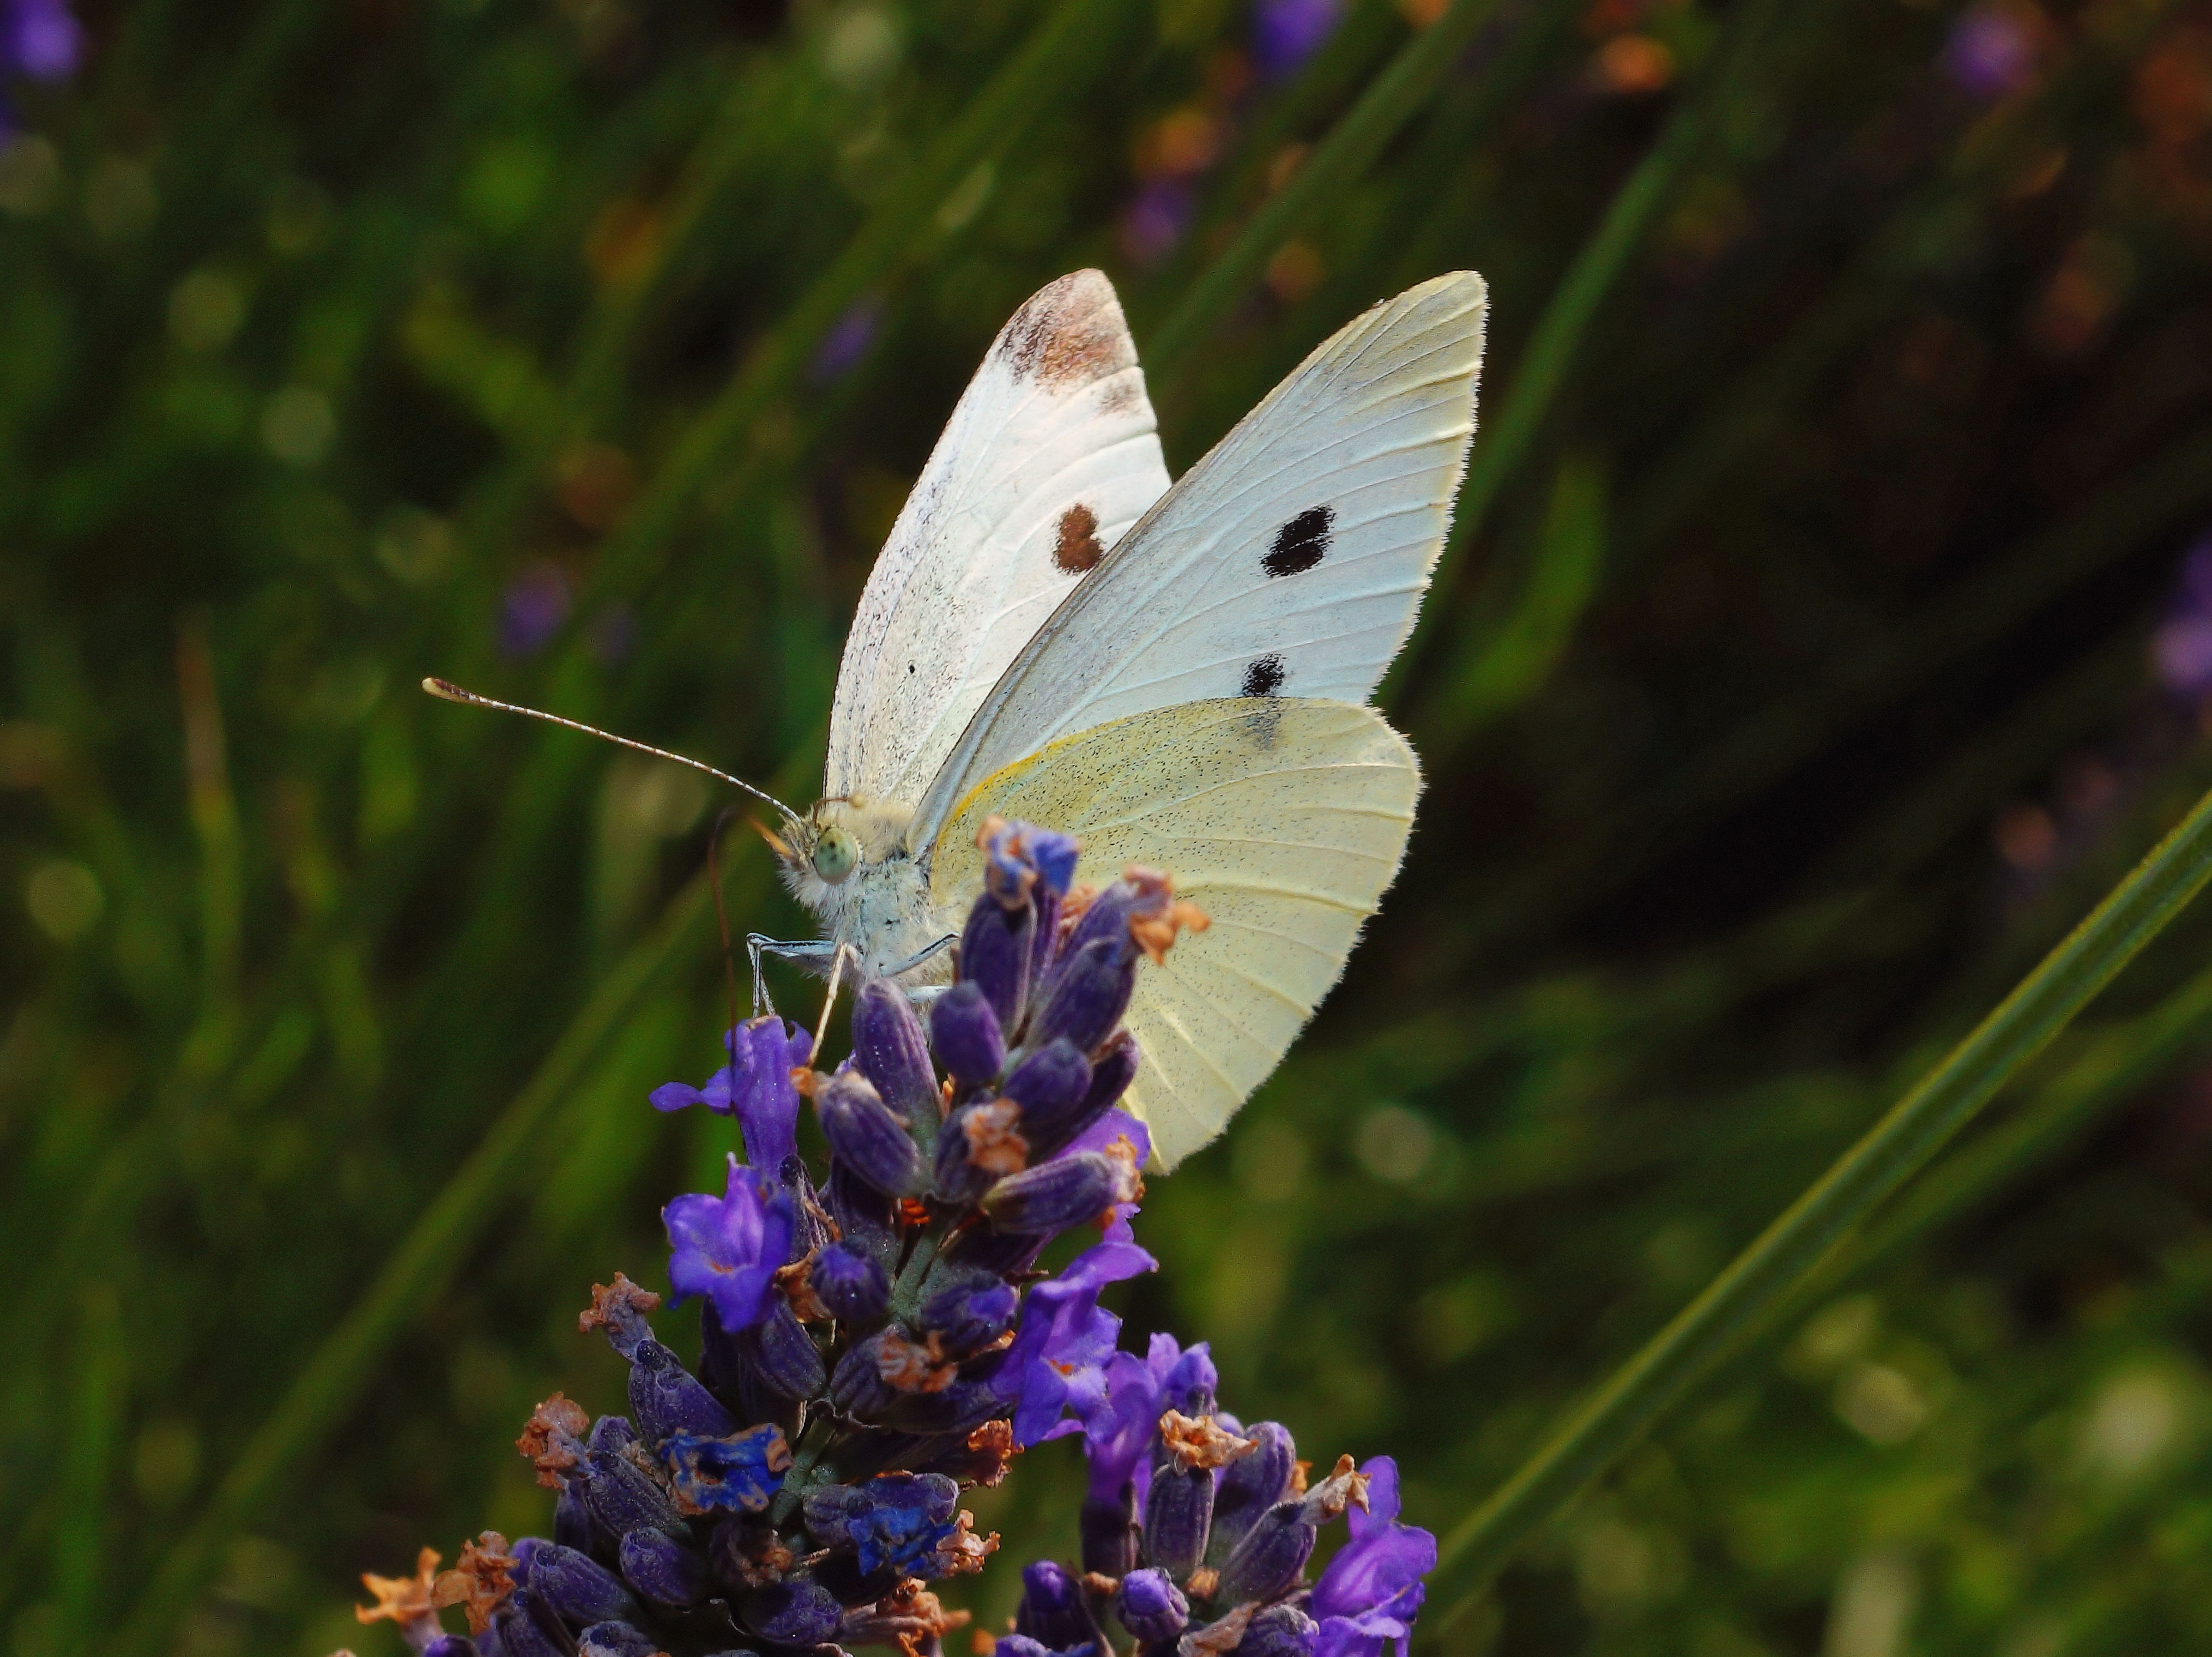
nature, grass, blossom, wing, plant, white, photography, meadow, leaf, flower, bloom, animal, summer, insect, botany, butterfly, close, flora, lavender, fauna, invertebrate, wildflower, close up, creature, butterflies, nectar, pieridae, macro photography, arthropod, nibble, pollinator, suck, food intake, large cabbage white ling, suction nozzles, moths and butterflies, lycaenid